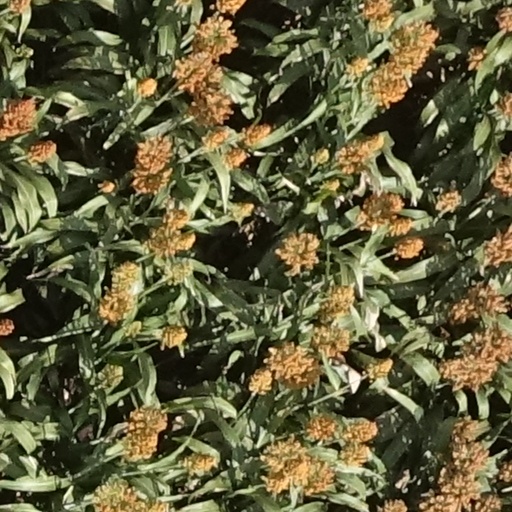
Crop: sorghum